Psyché (play)

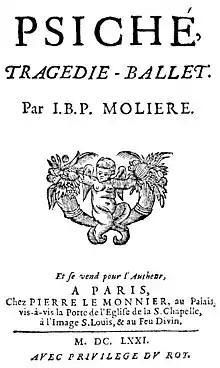
Psyché

Psyché is a five-act "tragédie-ballet", originally written as a prose text by Molière and versified in collaboration with Pierre Corneille and Philippe Quinault, with music composed by Jean-Baptiste Lully in 1671 and by Marc-Antoine Charpentier in 1684 (music lost). The plot is based on the story of "Cupid and Psyche" in "The Golden Ass", written in the 2nd century by Apuleius. It was first performed on 17 January 1671 before the royal court of Louis XIV at the Théâtre des Tuileries, with ballets by Pierre Beauchamps, Anthoine des Brosses, and Nicolas Delorge, and spectacular scenery and special effects designed by Carlo Vigarani.